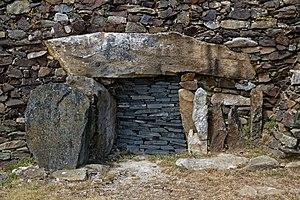
Panorama du Cairn de Barnenez à Plouezoc'h dans le Finistère. This building is indexed in the Base Mérimée, a database of architectural heritage maintained by the French Ministry of Culture,
Le cairn de Barnenez est un monument mégalithique du Néolithique se trouvant au lieu-dit Barnenez dans la commune de Plouezoc'h, sur la côte nord du Finistère, en Bretagne. D'une longueur de 75 m, il est constitué en réalité de deux cairns en pierres sèches accolés, qui recouvrent onze dolmens à couloir. Cet ensemble est le plus grand mausolée mégalithique après celui de Newgrange et, avec le cairn III de Guennoc, le plus vieux monument d’Europe.